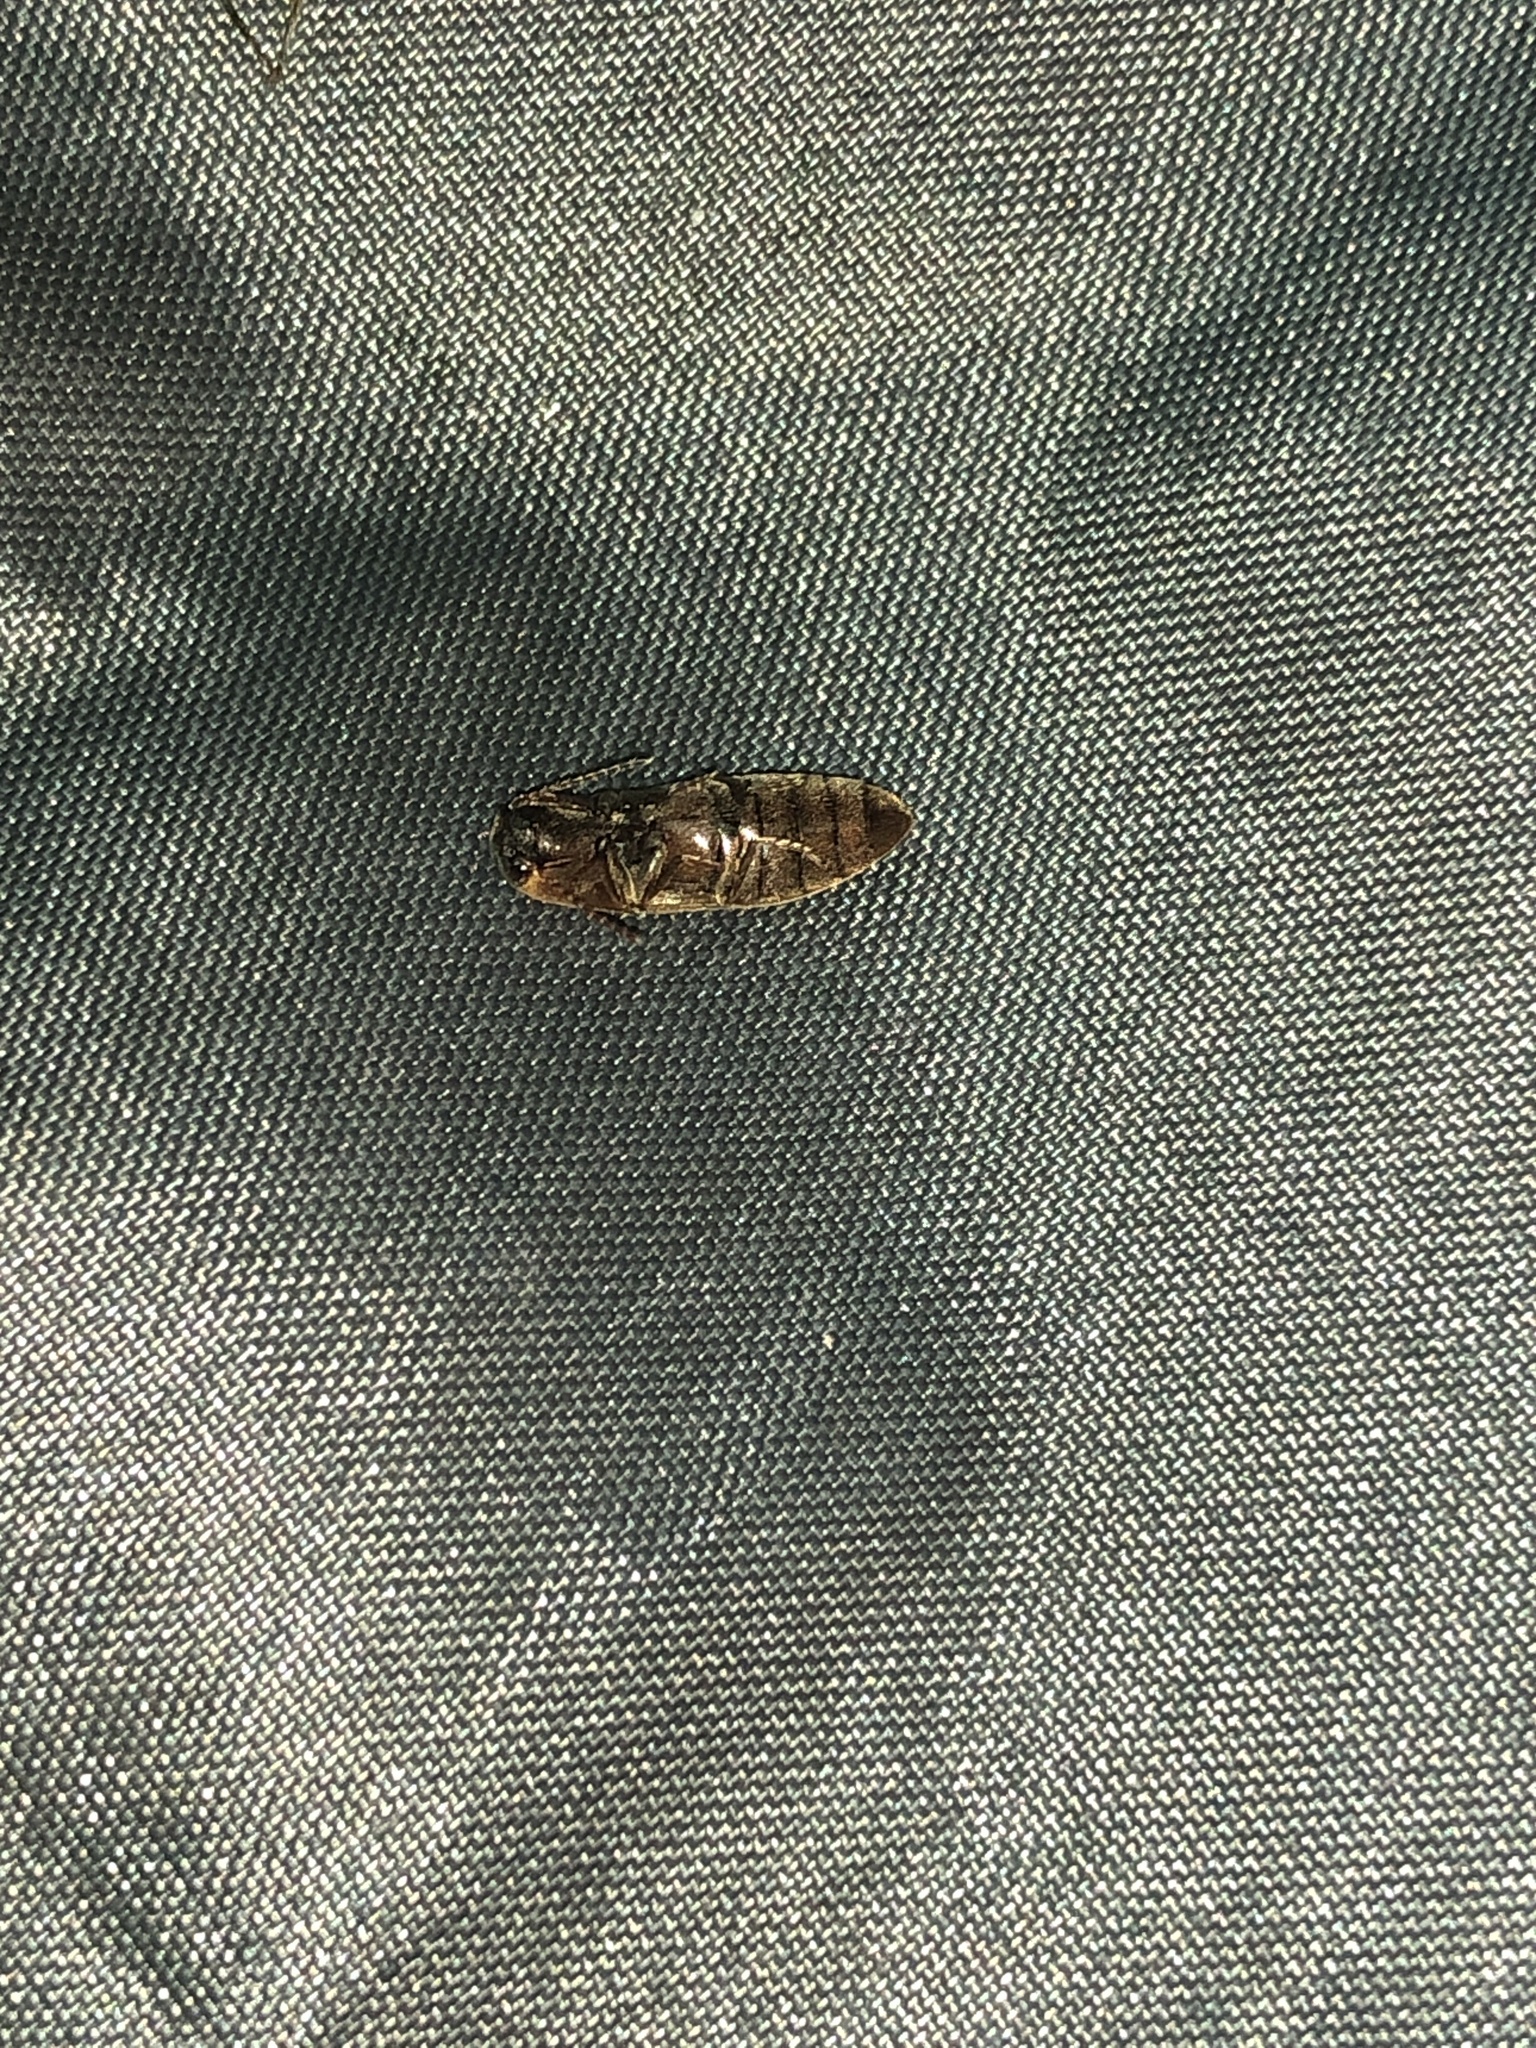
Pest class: clickbeetles_wireworms